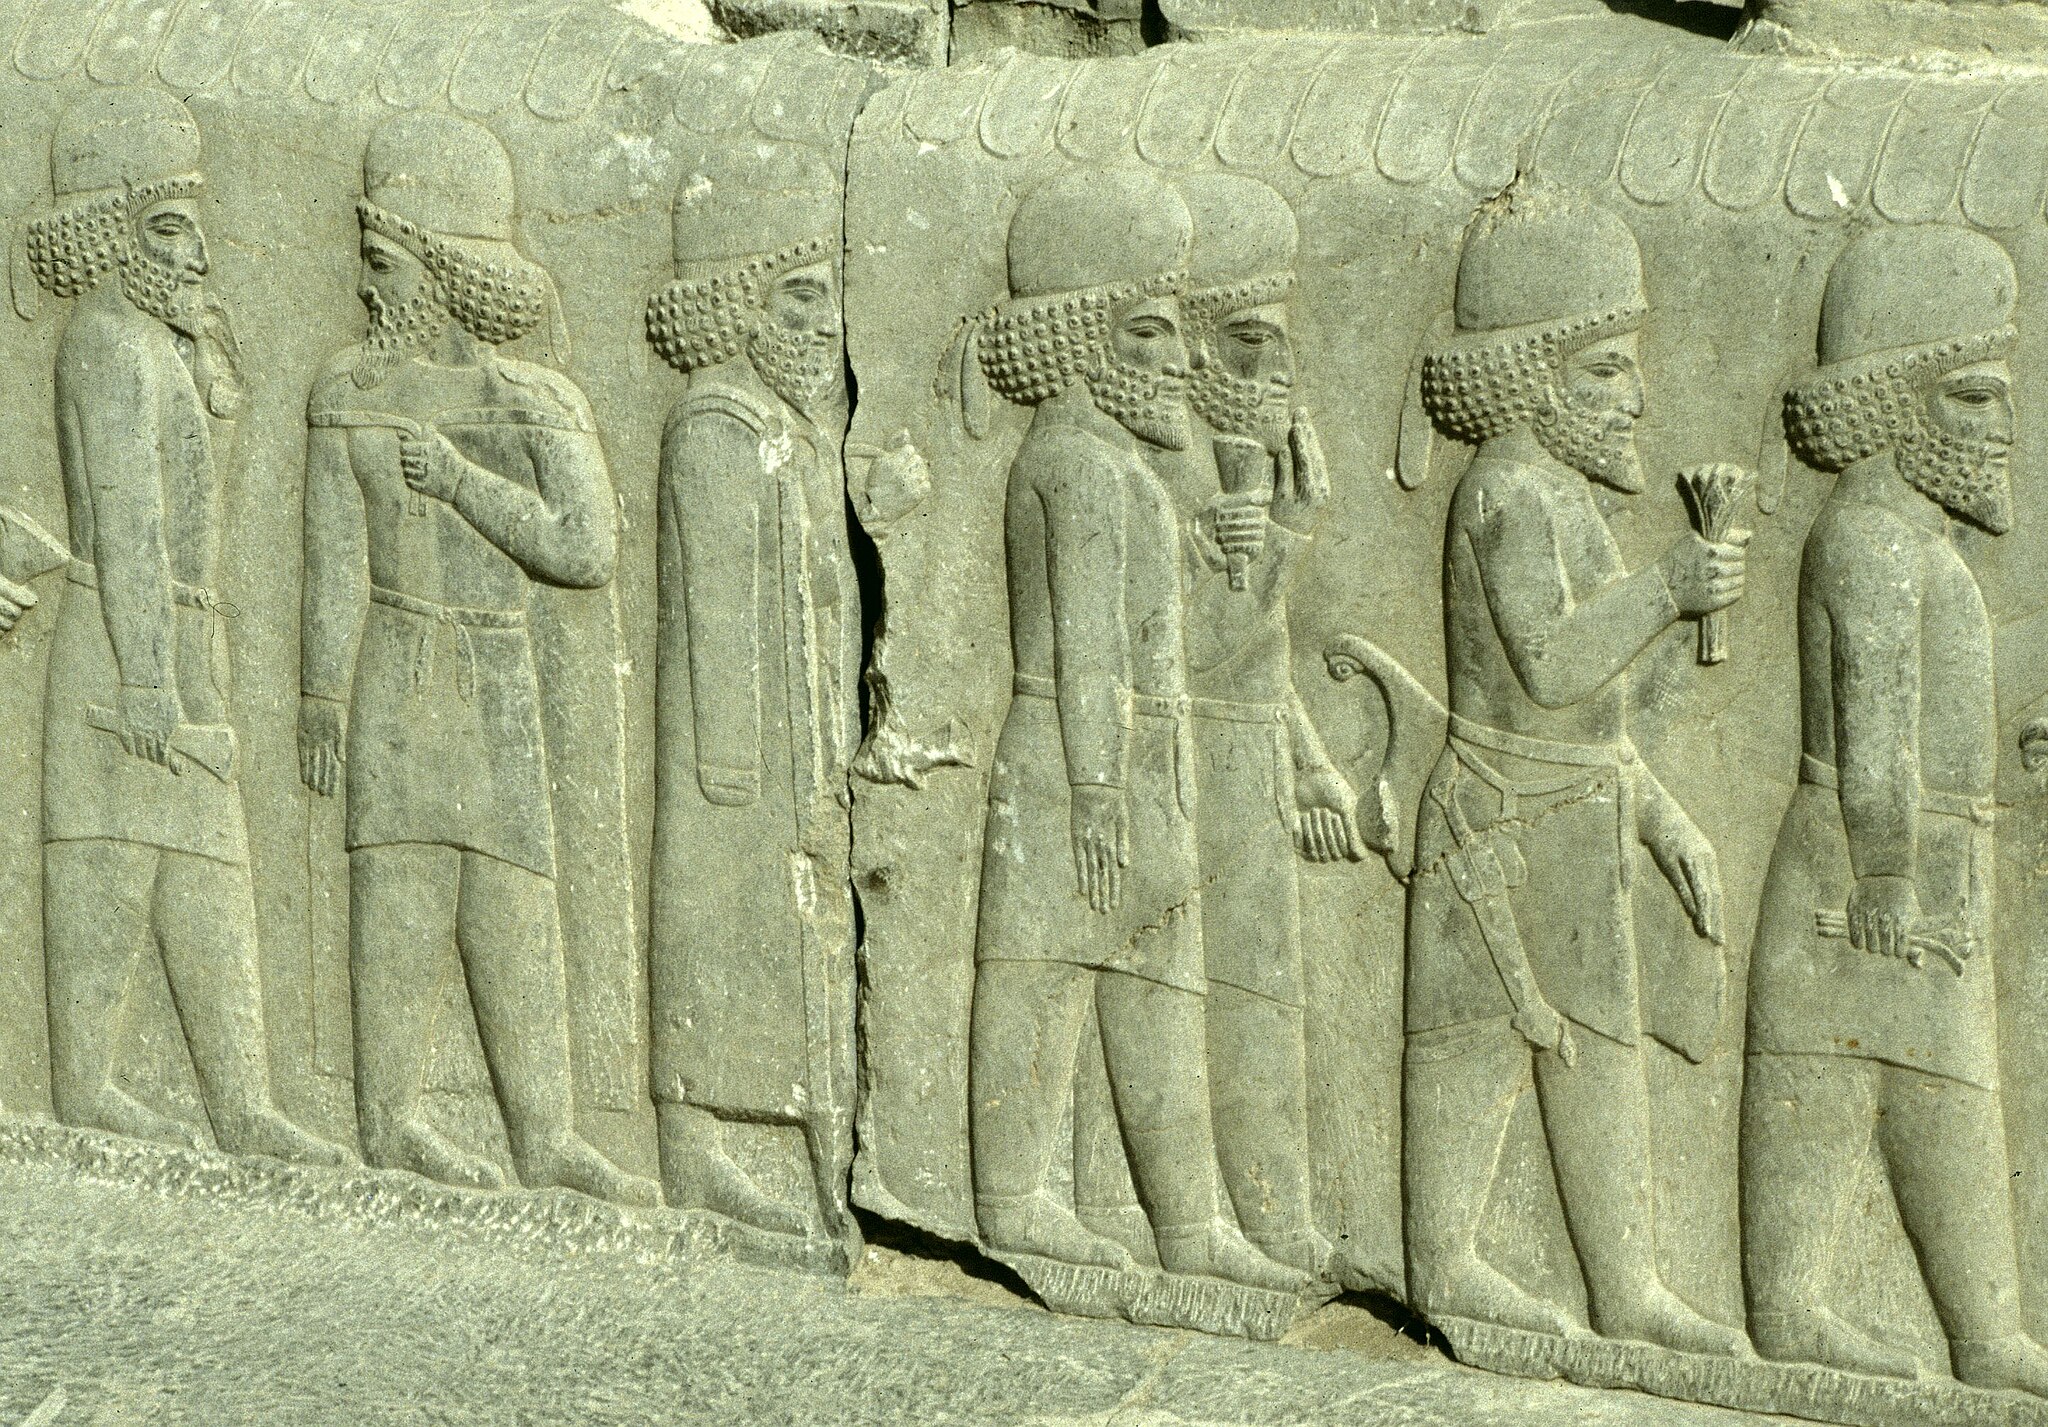
Title: IranPersepolisApadana3
Description: Persepolis: Reliefs der Apadana
Date: 1991-09
Categories: Self-published work, Files by Ziegler175, 1991 in Persepolis, Northern staircase of Tripylon, Reliefs of dignitaries at court ceremony, Persepolis